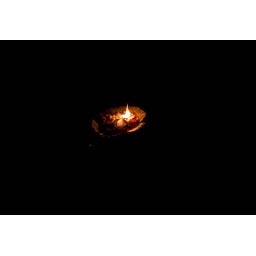
Diya (deepa) decoarated with flowers in a bowl floated in Ganges during the famous Ganga Aarti after prayers